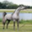
Label: horse